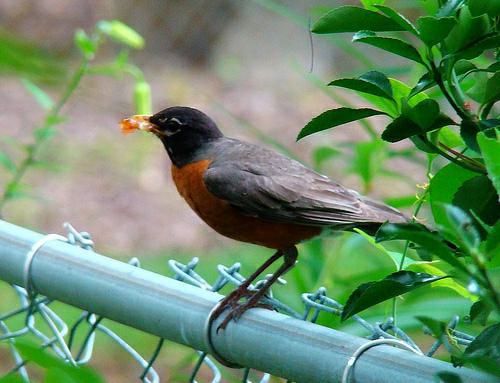
A photo of a orchard oriole